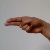
The image shows a hand gesture representing the letter 'H' in Indian Sign Language.